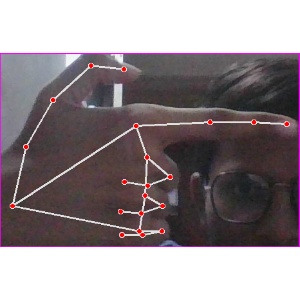
अक्षर: ब